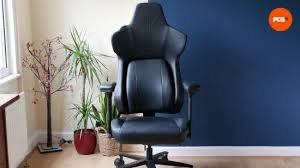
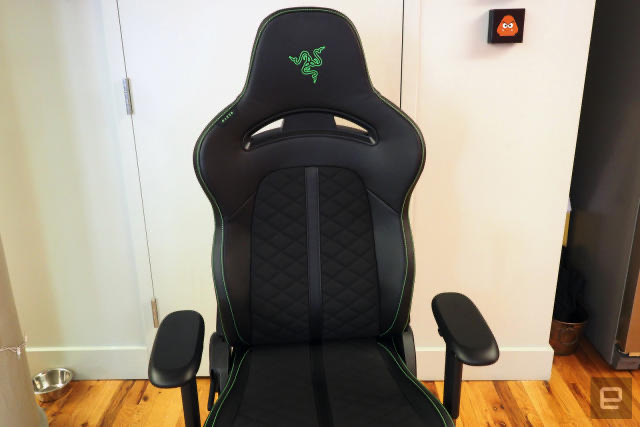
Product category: items_chair
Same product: no